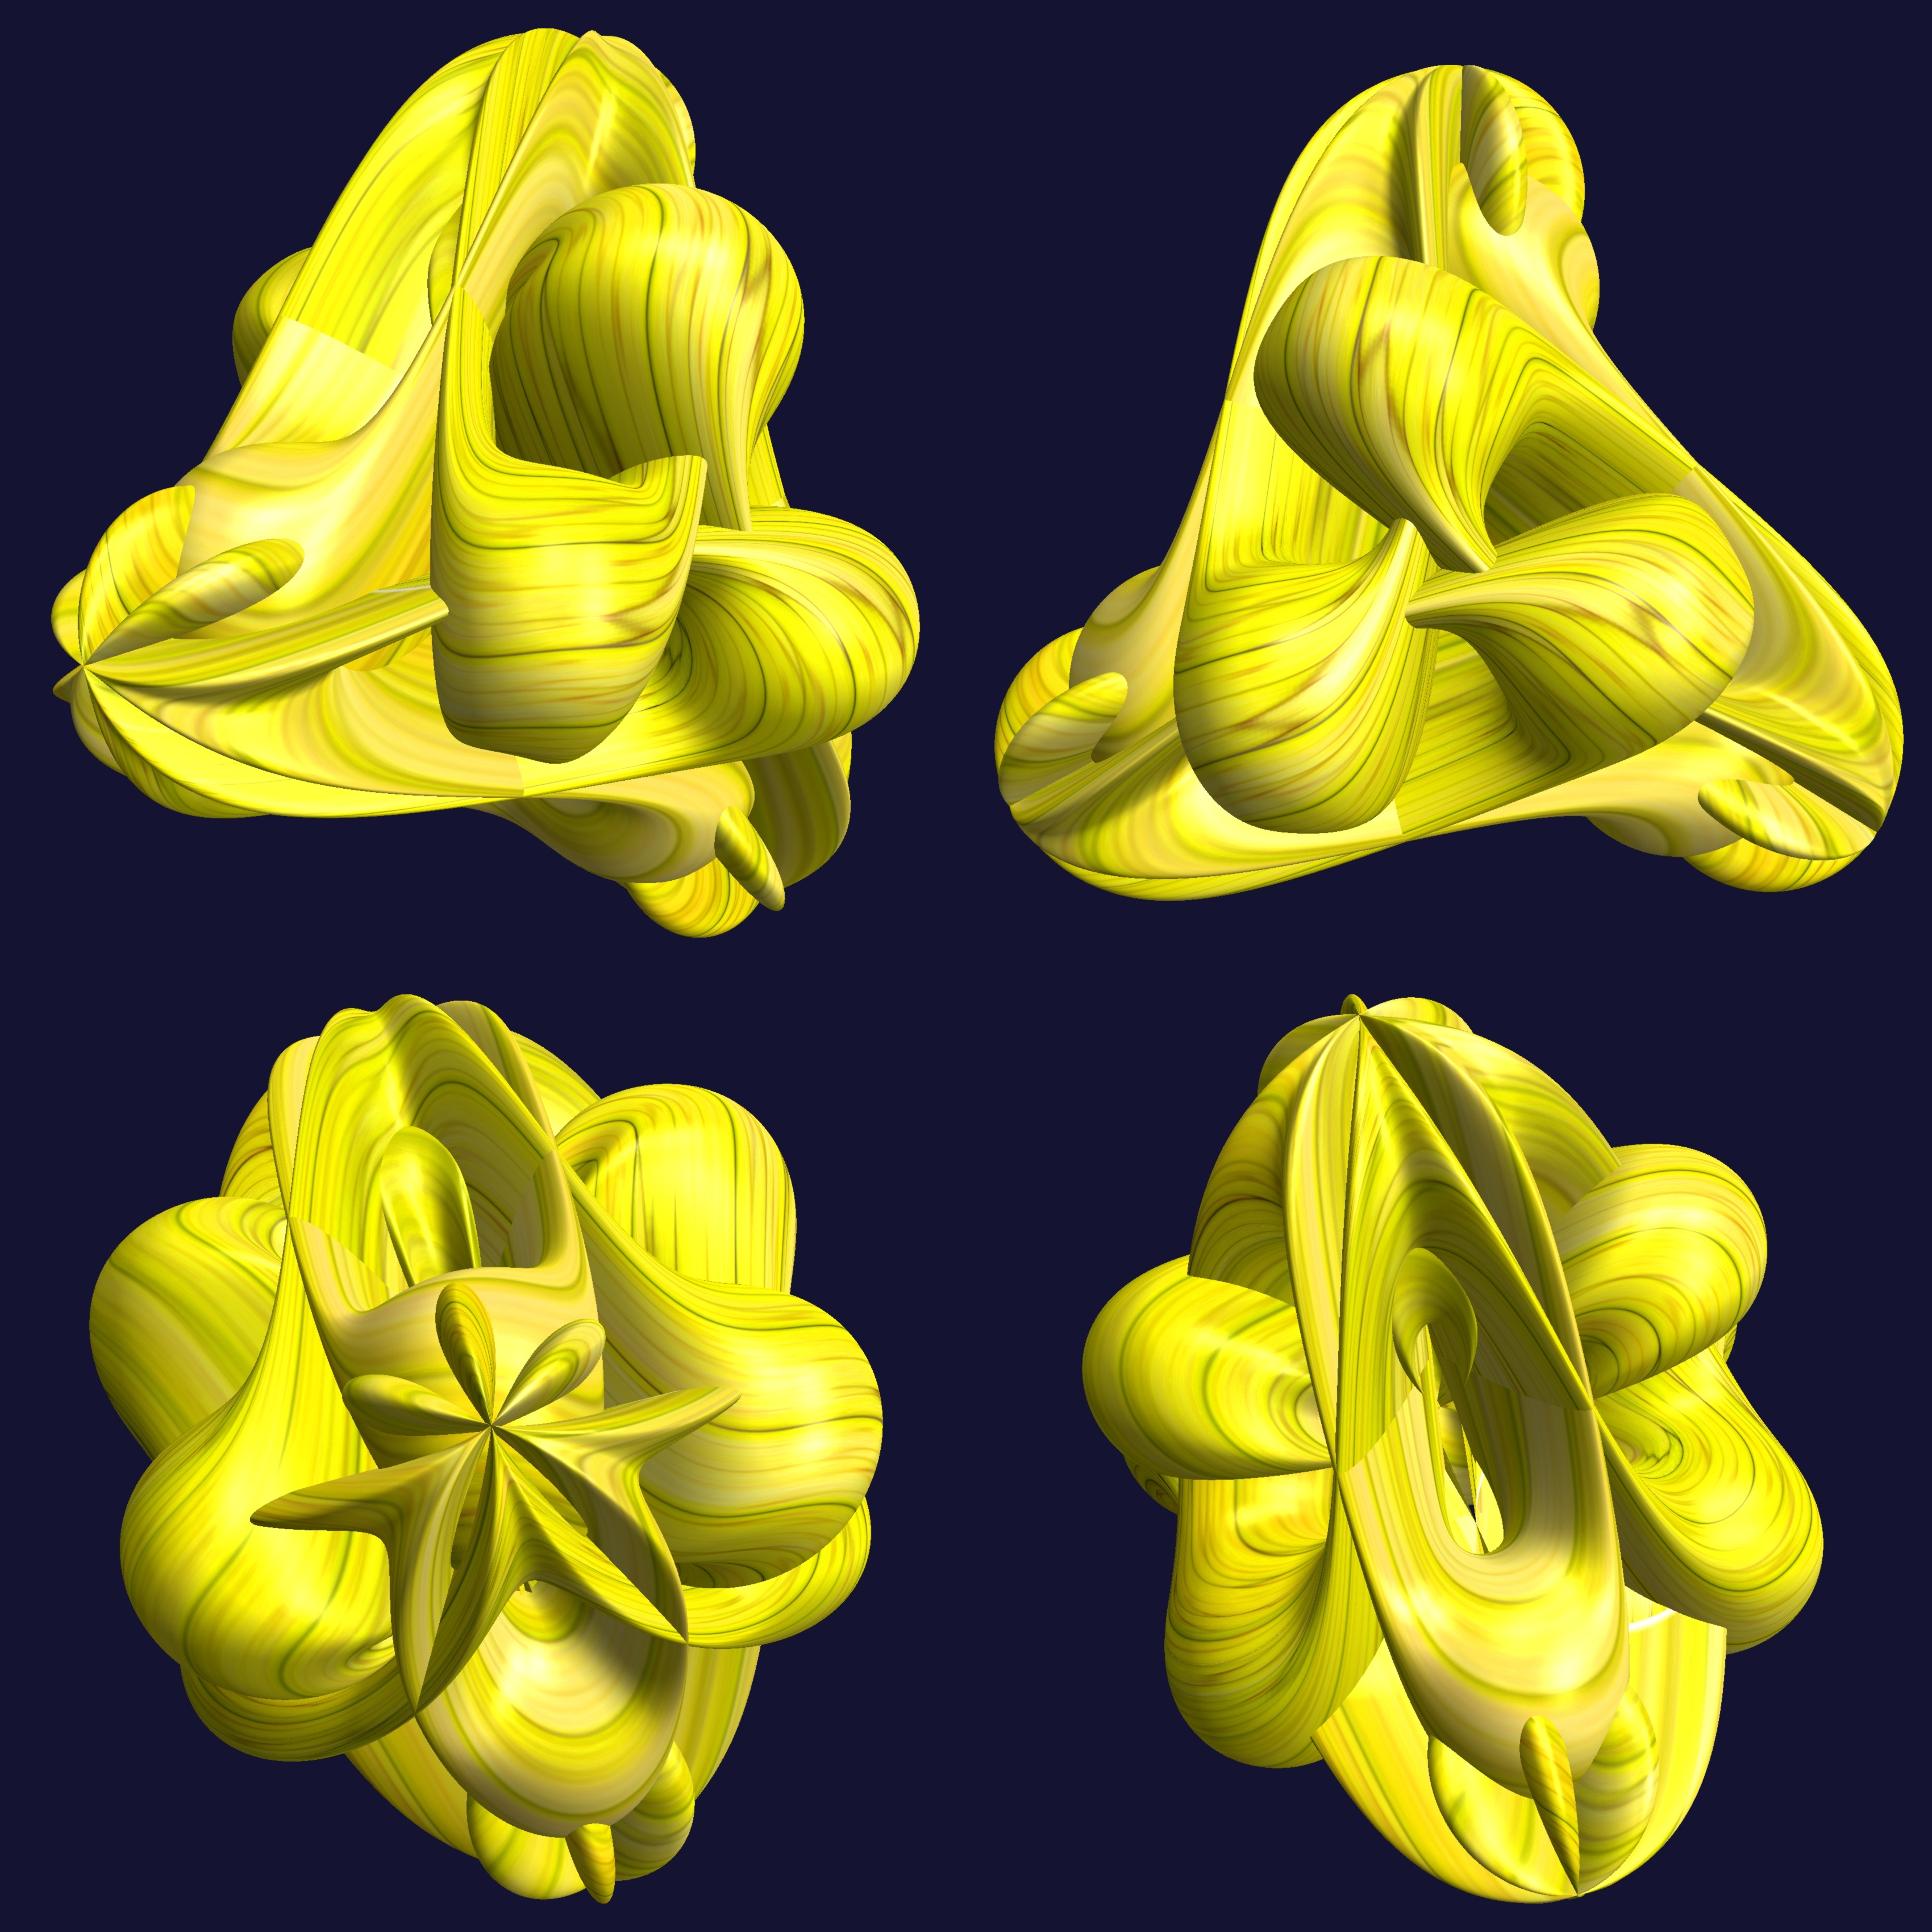
abstract, structure, plant, texture, flower, petal, pattern, food, produce, geometry, yellow, sculpture, illustration, design, symmetry, 3d, graphic, shape, torus, mathematica, cg, parametricplot3d, code, program, algorithm, mapping, geometricsculpture, cucurbita, flowering plant, land plant